Rudbeckia laciniata

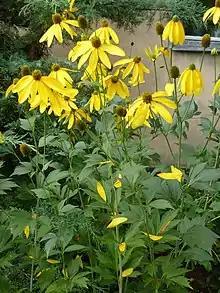
Growing in garden

It is a robust herbaceous perennial plant growing up to tall. Long rhizomes are formed as persistence organs with fibrous roots. The stem is bare. The alternate leaves are usually divided into a petiole and a leaf blade. They are up to long, broadly ovate, somewhat glaucous, and often deeply dissected, with smooth to roughly serrated margins. The smooth or hairy leaf blade is simple or one to two-pinnate. The leaflets are lobed three to eleven times.